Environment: lab
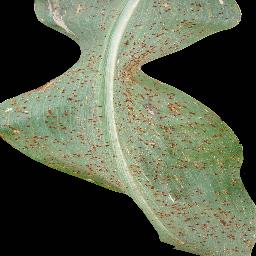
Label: common_rust